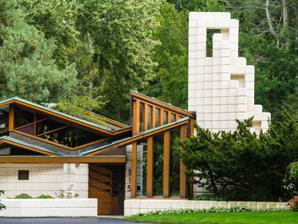
Building: Alden Dow House and Studio
Country: United States of America
Year built: 1936
United States historic place Alden B. Dow Home and Studio U.S. National Register of Historic Places U.S. National Historic Landmark Show map of Michigan Show map of the United States Location 315 Post St., Midland, Michigan Area 27.2 acres (11.0 ha) Built 1936 Architect Alden B. Dow NRHP reference No. 89001167 Significant dates Added to NRHP June 29, 1989 Designated NHL June 29, 1989 Alden B. Dow Home and Studio , also known as Alden B. Dow Home & Studio , in Midland, Michigan , is the home and studio that were the residence and acknowledged masterpiece of 20th century architect Alden B. Dow . The quality and originality of his work, as well as his association with Frank Lloyd Wright , have earned him lasting national recognition. Construction for the first studio began in 1934, while the majority of the United States was struggling through the Great Depression. With the Dow Chemical Company located in Midland Michigan, the community had not been hit as hard as the rest of the country. Being that Alden was a child of the Dow Chemical founder, Herbert H. Dow , he had many opportunities within Midland to practice architecture. The first studio was completed in 1935 and construction for the second studio began in 1936. The second studio was completed in 1937. The studio was created as a workplace for Alden's architectural firm. As well as the two drafting rooms, there was also an entry and reception area and the sunken conference room, which sits below water level. The pond was created by diverting the stream that ran through the property. The studio portion also had a woodshop, an office and Alden's office which was the buffer between the studio and home. The woodshop has been turned into a museum with a gift shop. Dow built his home and studio between 1937 and 1940. Throughout the home there are visible construction materials including the building blocks that were patented in 1935, "Unit Blocks".  Alden Dow's exploration of block construction began after graduating from the Columbia School of Architecture in 1931 and an eight-month apprenticeship at Taliesin in 1933. Alden Dow, along with Robert Goodall, one of Frank Lloyd Wright's draftsman, created a rhomboid block, mostly with a square face in 16 different sizes. This became known as Alden B. Dow's Unit Block building system. Dow used them to form walls and terraces, as well as decoration elements such as the stepping stones in the surrounding pond on the property. In addition to the unique shape and structural integrity of the building blocks, the other identifying characteristic of the Unit Blocks was that they were made of the cinder that he saw piling up outside The Dow Chemical Company furnaces.  His father, Herbert Dow, had utilized this same cinder waste to construct “clinker” bridges in their family gardens (now, Dow Gardens ). It was declared a National Historic Landmark in 1989. It was awarded the Paris Prize for Residential Architecture in 1937. The house is open to the public for tours and abuts the Dow Gardens . Traditional Home magazine listed the Alden B. Dow Home and Studio on a 2014 list of "The 25 Best Historic Homes in America", Great Estates:  A new look at historic house museums See also List of National Historic Landmarks in Michigan National Register of Historic Places listings in Midland County, Michigan References